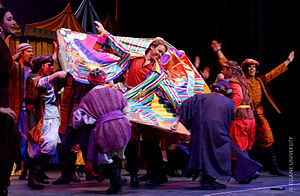
Joseph and the Amazing Technicolor Dreamcoat
Fra opsætning af Joseph and the Amazing Technicolor Dreamcoat
Musicalen Joseph and the Amazing Technicolor Dreamcoat indikerer starten på samarbejdet mellem komponist Andrew Lloyd Webber og forfatter Tim Rice, som sammen også lavede andre store succeser som Jesus Christ Superstar og Evita.